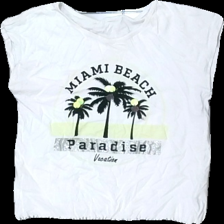
View: front
Type: Tank top
Category: Children
Brand: H&M
Colors: White, Grey, Green, Black
Material: 100% bomull
Pattern: Glitter
Cut: C-collar
Season: All
Stains: Major
Damage: smuts fläckar runt krage
Damage location: top center
Damage 2: smuts fläckar
Damage 2 location: middle center
Damage 3: smuts fläckar
Damage 3 location: bottom center
Price range: <50
Recommended usage: Export
Description: linne med fransar nertill och glittrigt tryck
Comment: många smuts fläckar och storlek saknas